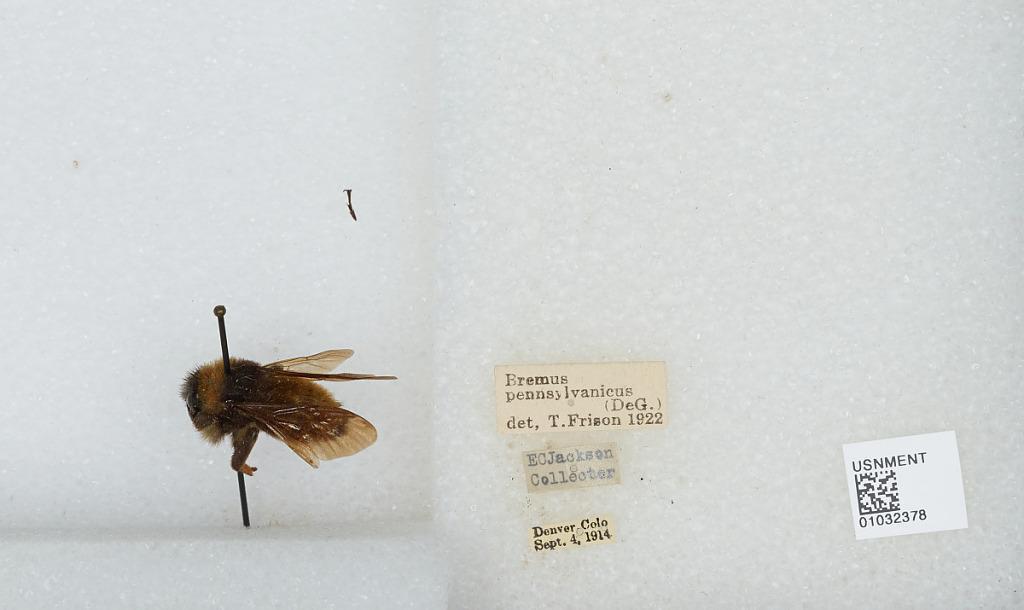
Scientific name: Bombus (Pyrobombus) ternarius Say
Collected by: E. Jackson
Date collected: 1914-9-4
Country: United States
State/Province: Colorado
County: Denver
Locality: Denver
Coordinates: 39.7619, -104.881